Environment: real
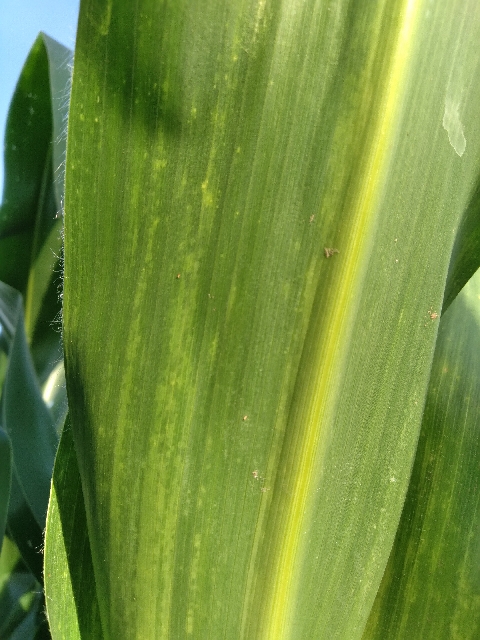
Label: lethal_necrosis